Dan Otero

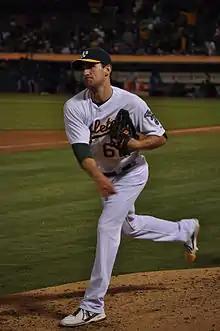
Otero with the Oakland Athletics in 2013

The San Francisco Giants drafted Otero out of USF in the 21st round (644th overall) of the 2007 Major League Baseball Draft. They added him to the 40 man roster to protect him from the Rule 5 draft after the 2011 season. Otero made the club's Opening Day roster in 2012.